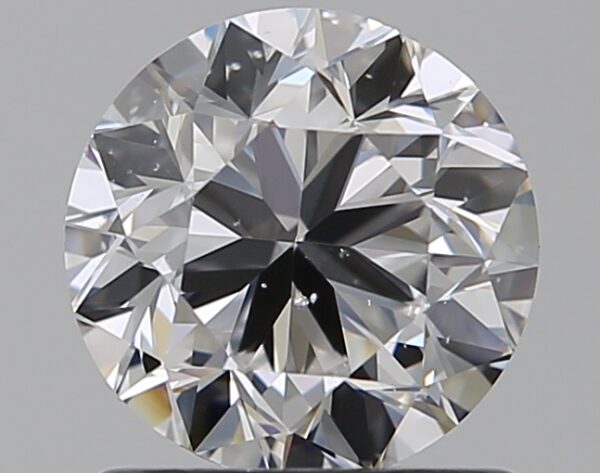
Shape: round
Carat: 1
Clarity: SI1
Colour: E
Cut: GD
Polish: VG
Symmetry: GD
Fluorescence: N
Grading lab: GIA
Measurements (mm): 6.19 x 6.24 x 4